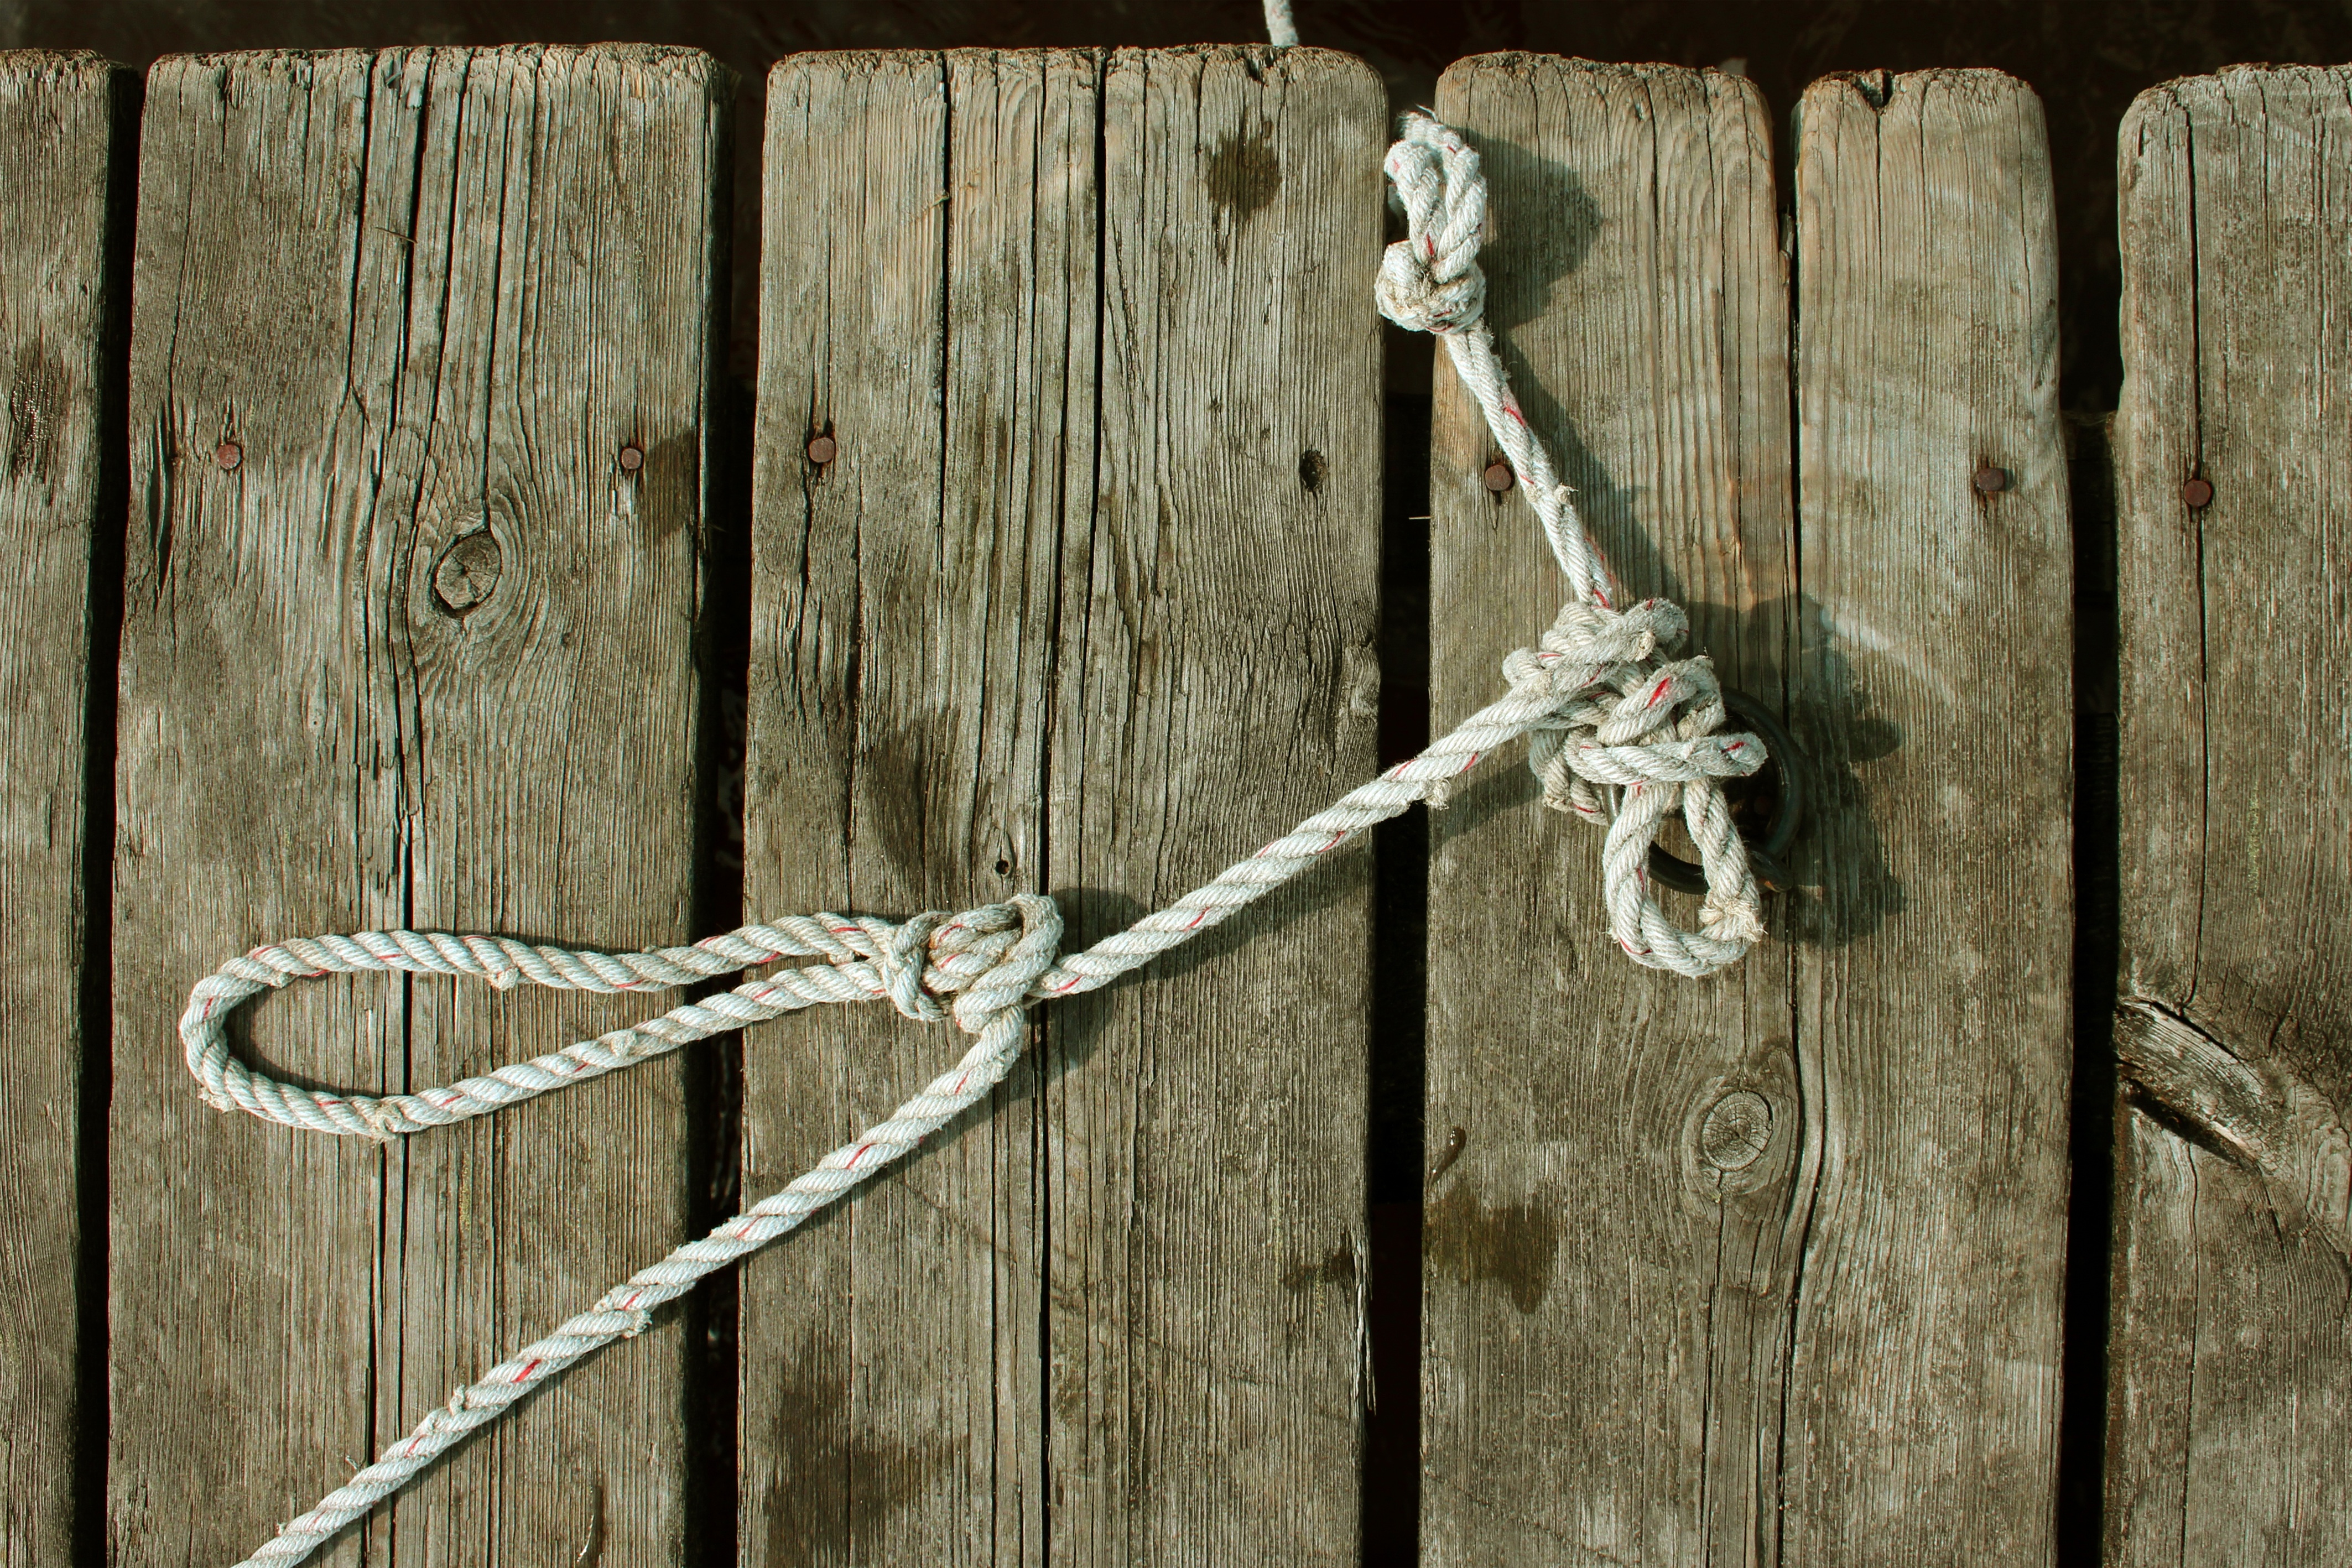
branch, fence, wood, wall, line, mast, twig